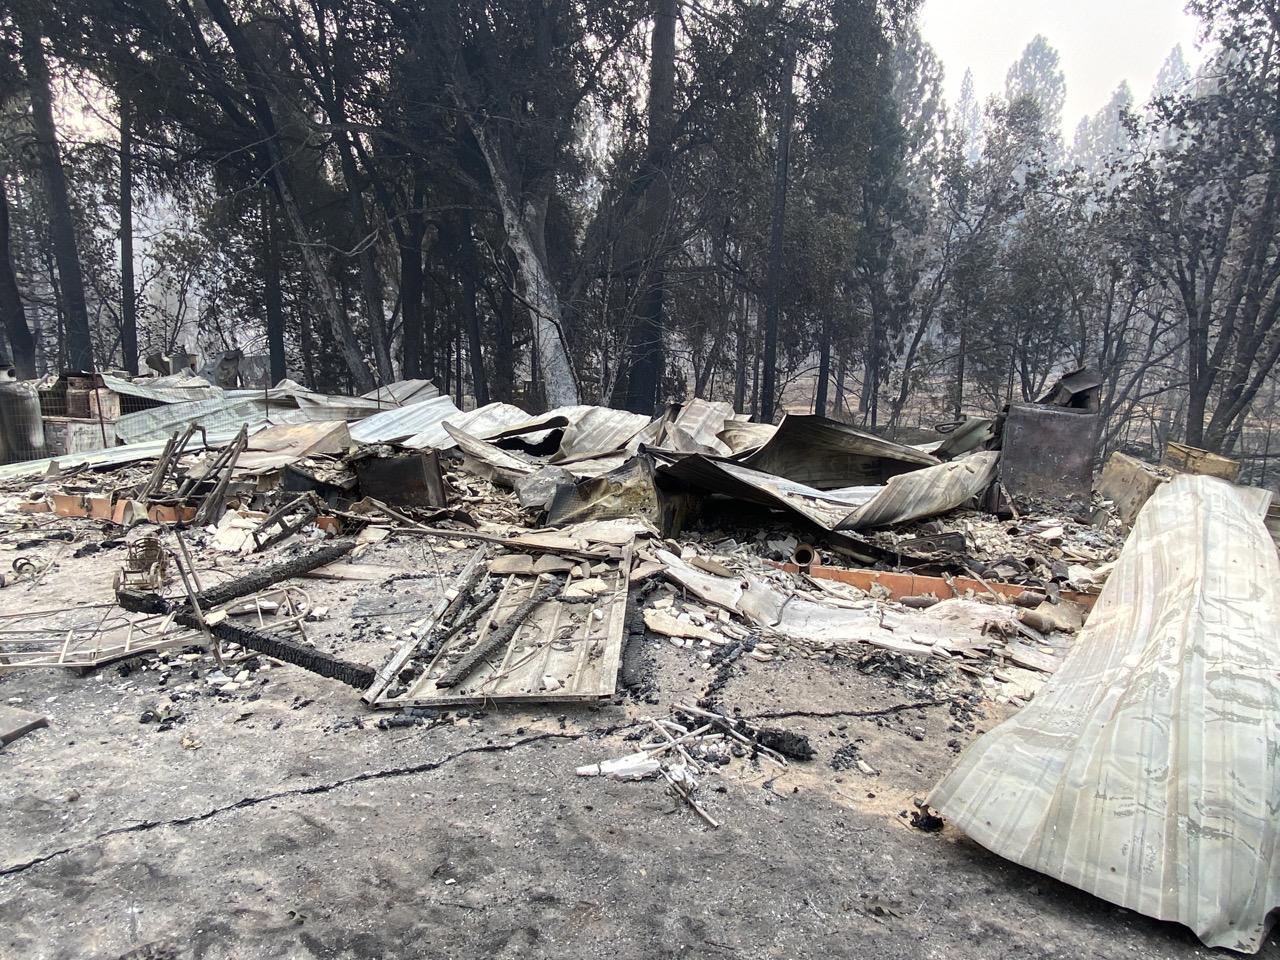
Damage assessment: destroyed